Annie Gill

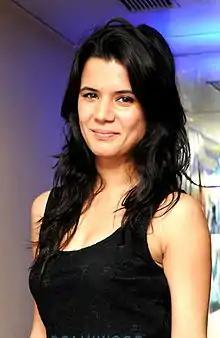
Gill in 2014.

Annie Gill (born in Ferozepur, Punjab, India) is an Indian television actress. She entered in television with as a game partner of Rahul Bose in reality show "". After she made her career with reality show "" as Contestant. In 2012, she was approached in teen drama show "Friendship Baazi" as Anjie. Her first major role was in "Anamika" as Rano. She has done episodics in "Confessions of an Indian Teenager" and "Savdhaan India @ 11". She was last seen in "Anamika" as Rano.